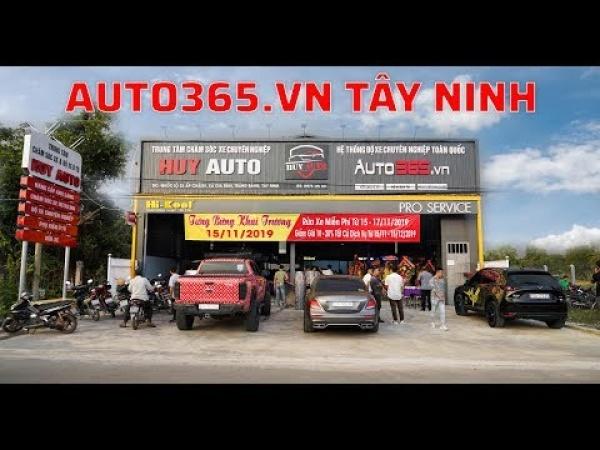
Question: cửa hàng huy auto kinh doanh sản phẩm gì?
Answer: cửa hàng huy auto chuyên bán các loại xe ô tô